Parma Heights, Ohio

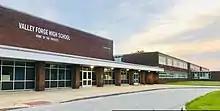
Valley Forge High School

Parma Heights is included in the Parma City School District. Parma Park Elementary School (grades K–4) and Valley Forge High School (grades 9–12) are located within the city limits. Private schools include Holy Name High School, Holy Family School, Incarnate Word Academy, and Parma Heights Christian Academy.